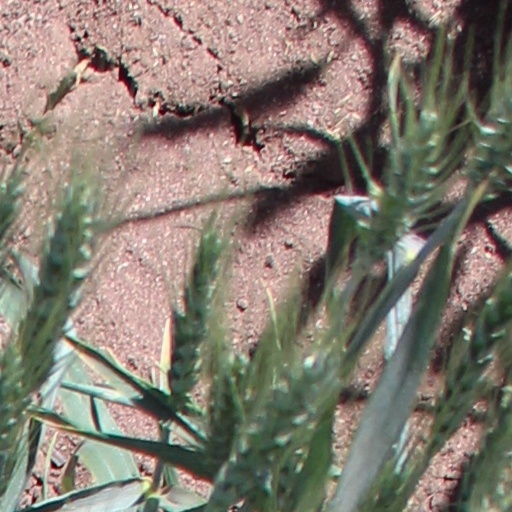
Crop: wheat